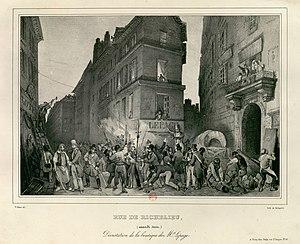
Pillage de la boutique Le Page, rue de Richelieu, le 27 juillet 1830.
La révolution de Juillet est la deuxième révolution française après celle de 1789. Elle porte sur le trône un nouveau roi, Louis-Philippe Iᵉʳ, à la tête d'un nouveau régime, la monarchie de Juillet, qui succède à la Seconde Restauration. Cette révolution se déroule sur trois journées, les 27, 28 et 29 juillet 1830, dites « Trois Glorieuses ».
Arquebusier et fourbisseur parisien de renom dont les origines remontent à 1716. Cette maison historique, fondée par Louis Pigny, demeura dans la même famille jusqu’en 1913 et s’appela successivement Pigny, Lepage, Moutier Le Page puis Fauré Le Page.